Falcon (comics)

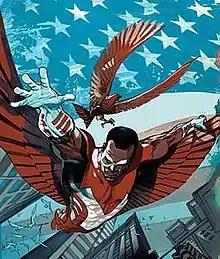
Falcon and Redwing as depicted in "Captain America and the Falcon" #1 (May 2011). Art by Greg Tocchini.

The Falcon (Samuel Thomas "Sam" Wilson) is a superhero appearing in American comic books published by Marvel Comics. The character was introduced by writer-editor Stan Lee and artist Gene Colan in "Captain America" #117 (Sept. 1969).